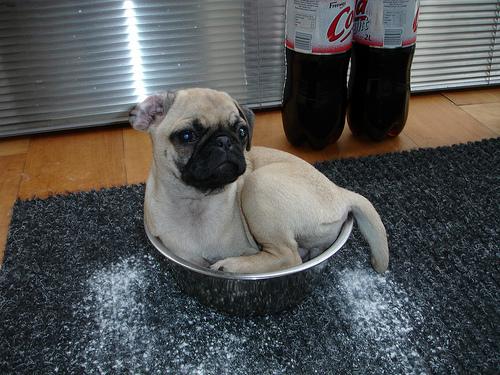
Breed: pug